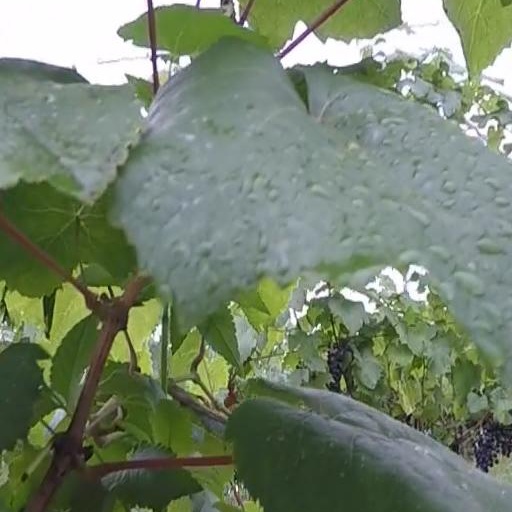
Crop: grape